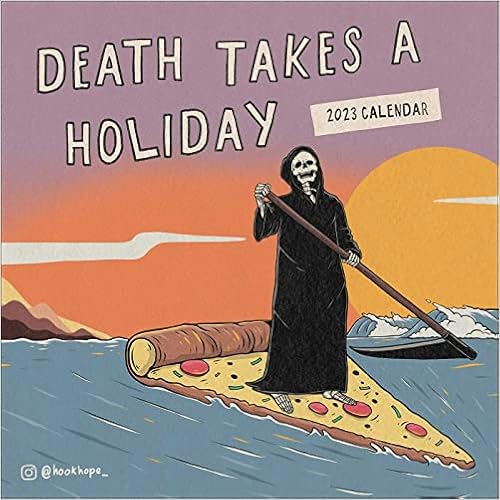
Death Takes a Holiday 2023 Wall Calendar
Category: Books
About the Author Made Suwarnata is a freelance digital artist best known on Instagram as @hookhope_. He lives in Indonesia.
Features: Not everyone’s into sunflowers. Indulge your darker, edgier side with the sheer hilarious awesomeness of the grumpy skeleton’s adventures and travails in | Death Takes a Holiday 2023 | . | This creepy-cool uncoated wall calendar may not be for your grandma, but if it’s for | YOU | , who cares. A little dark, a little spooky, and a lot funny, let | Death Takes a Holiday 2023 | add some original, goth-punk spirit to your space. Features include: | 12" x 12" (12" x 24" open) | 12" x 12" (12" x 24" open) | Printed on FSC certified uncoated paper with soy-based ink | Printed on FSC certified uncoated paper with soy-based ink | Planning spread for September–December 2022 | Planning spread for September–December 2022 | Spans January–December 2023 | Spans January–December 2023 | Generous grid space for notes, appointments, and reminders | Generous grid space for notes, appointments, and reminders | Official major world holidays and observances | Official major world holidays and observances | Moon phases, based on Universal Time | Moon phases, based on Universal Time | Each month features darkly funny, original artwork by Instagram artist and graphic designer Hookhope, featuring his relatable grumpy skeleton doing muscle-car living his best afterlife. | Each month features darkly funny, original artwork by Instagram artist and graphic designer Hookhope, featuring his relatable grumpy skeleton doing muscle-car living his best afterlife.